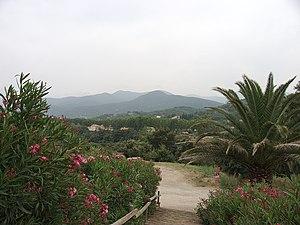
Sortie de la chapelle Saint-Paul, Reynès (Pyrénées-Orientales, Languedoc-Roussillon, France) Català: Sortida de la capella Sant-Pau, Reiners (Pirineus Orientals, Llenguadoc-Rosselló, França) Español: Salida de la capilla San Pablo, Reynès (Pirineos Orientales, Languedoc-Rosellón, Francia